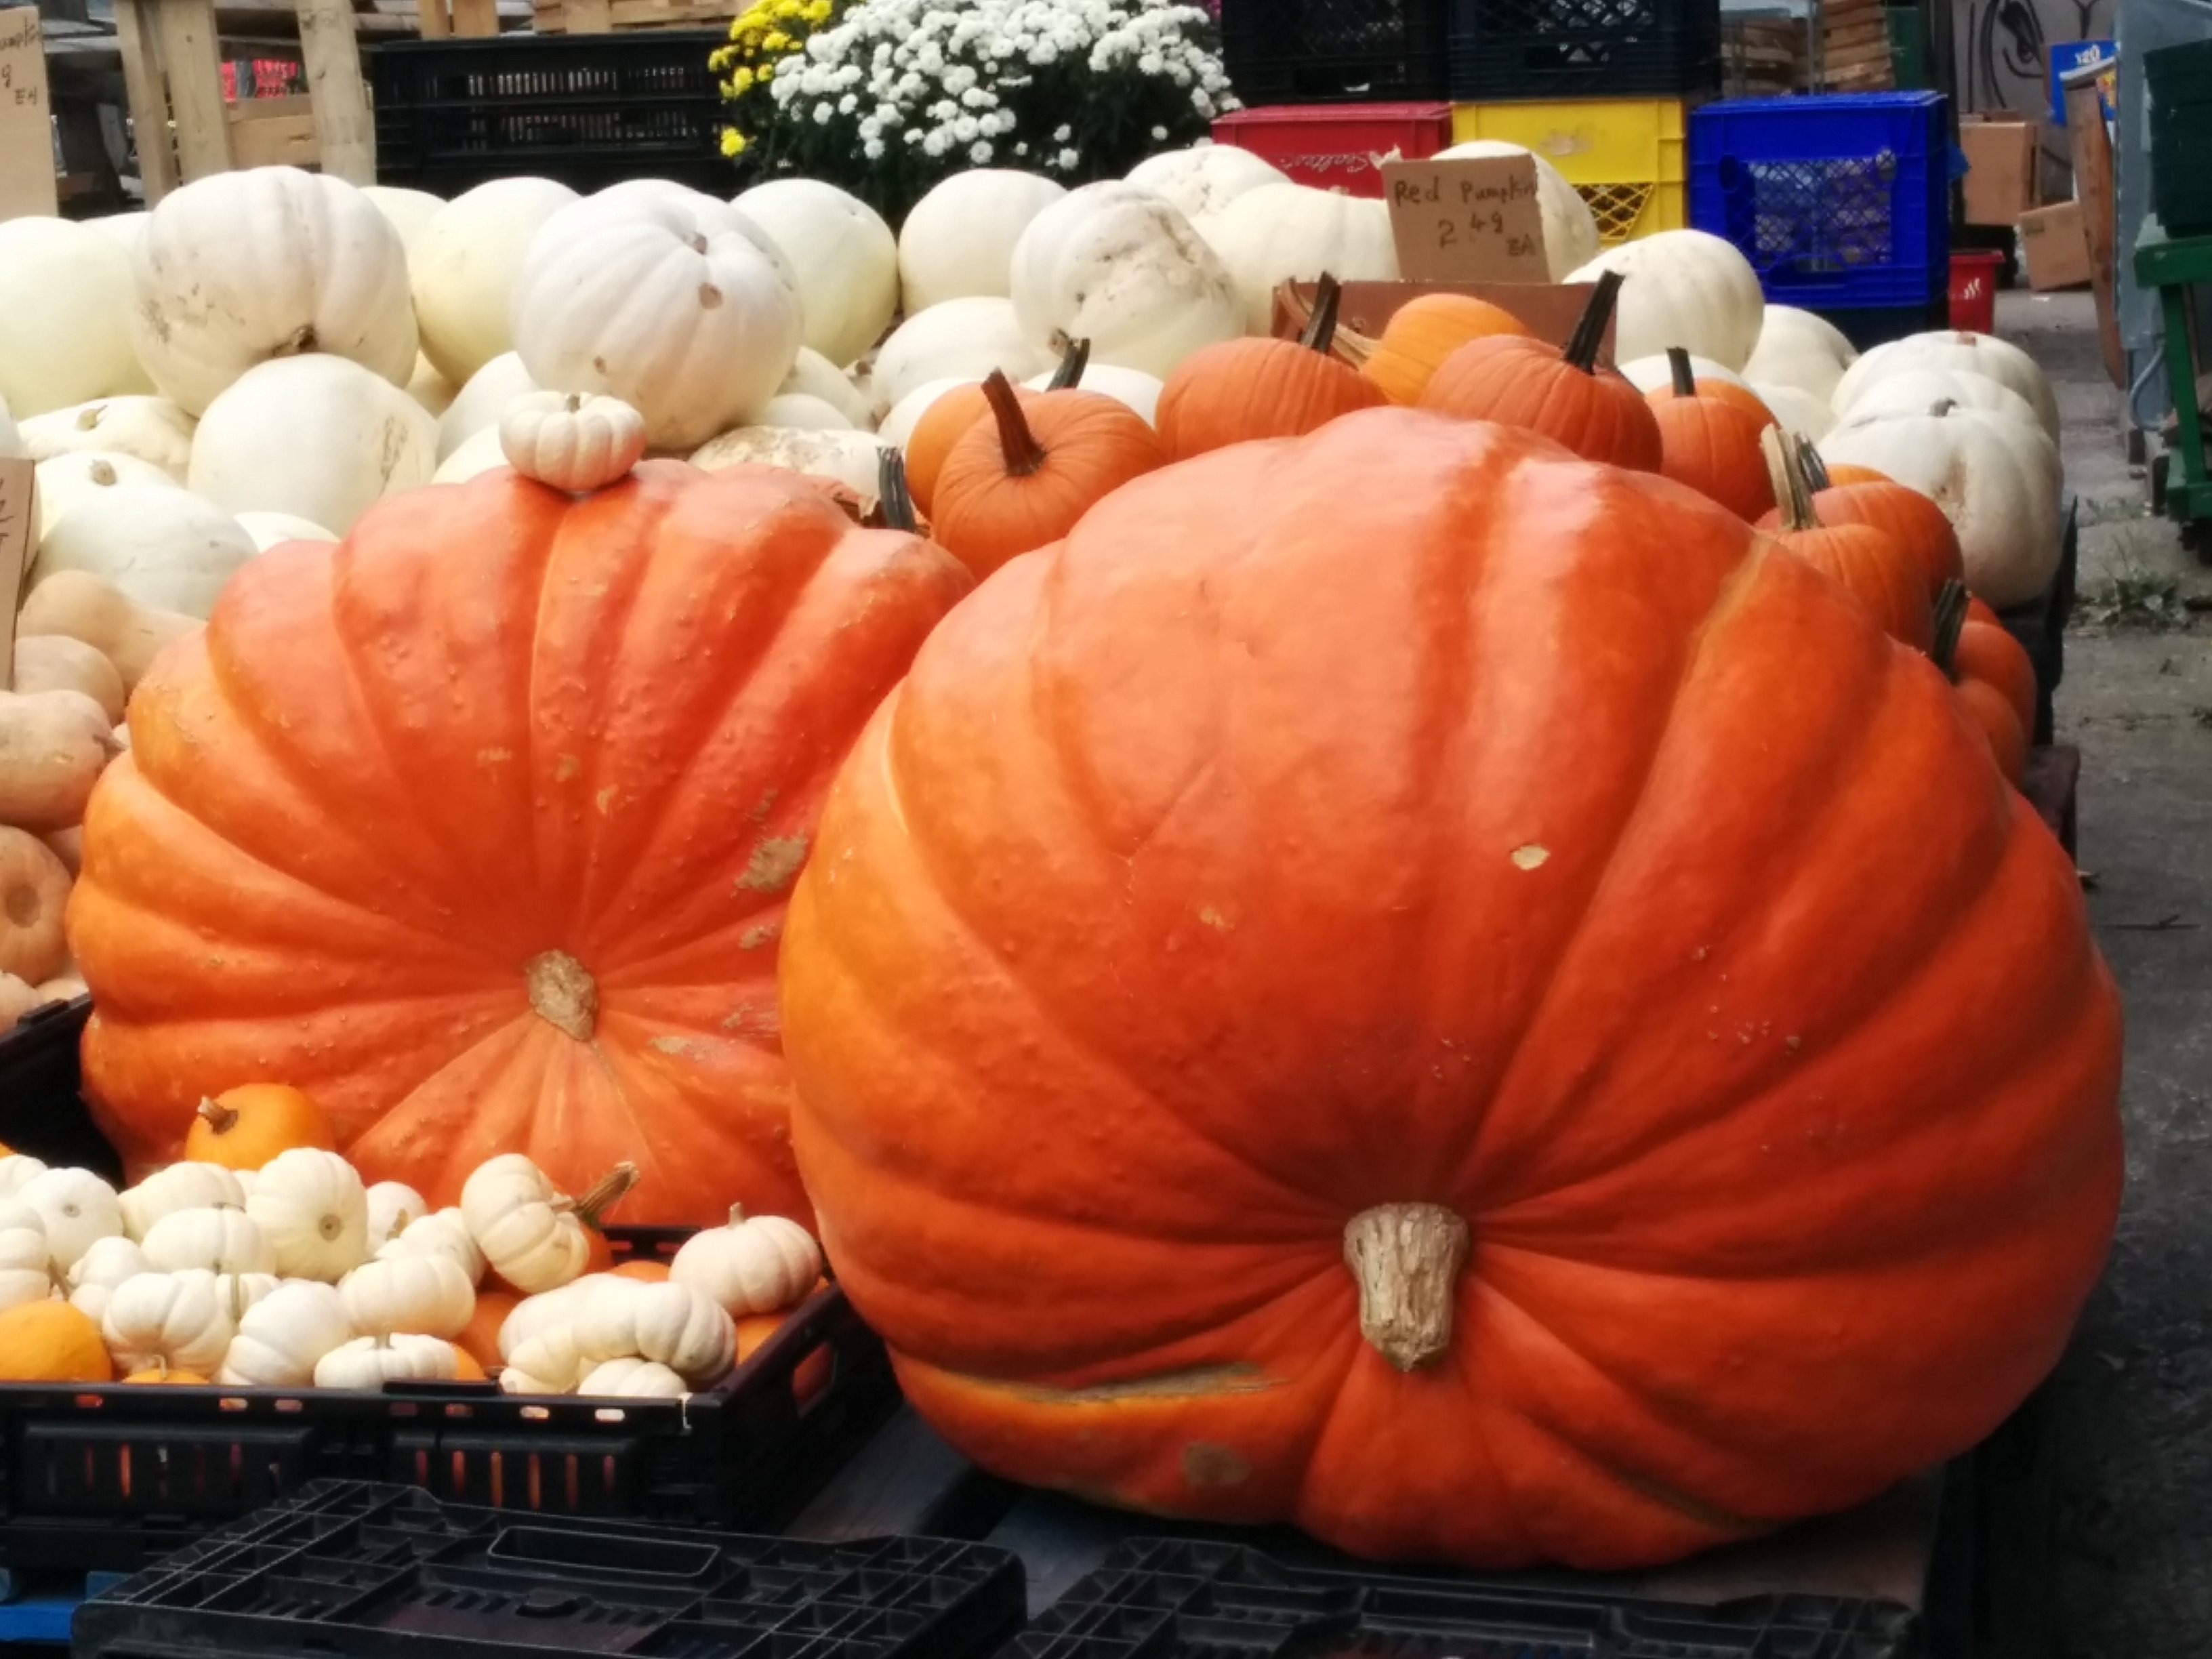
produce, pumpkin, gourd, calabaza, carving, cucurbita, winter squash